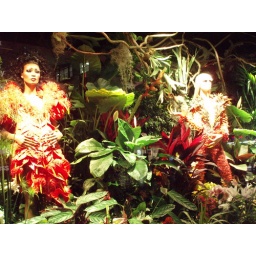
As seen in Macy's flower show window